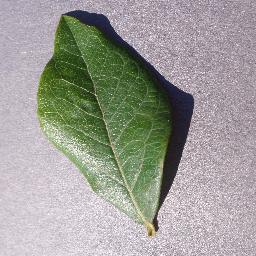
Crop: blueberry
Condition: healthy